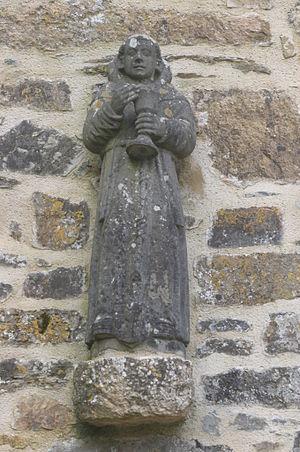
Irvillac. Coatnant Notre-Dame-de-Lorette
Irvillac [iʁvijak] est une commune du département du Finistère, dans la région Bretagne, en France.